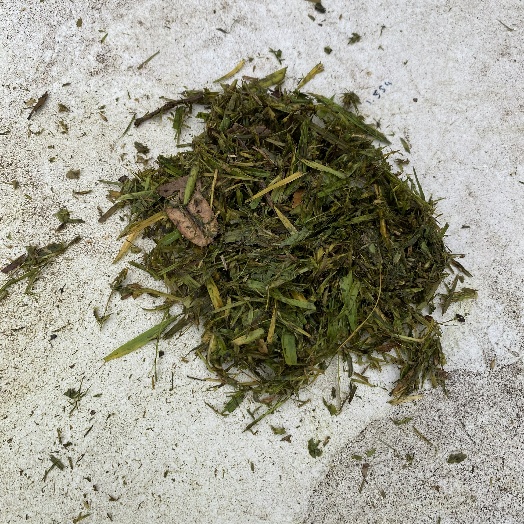
Label: Vegetation